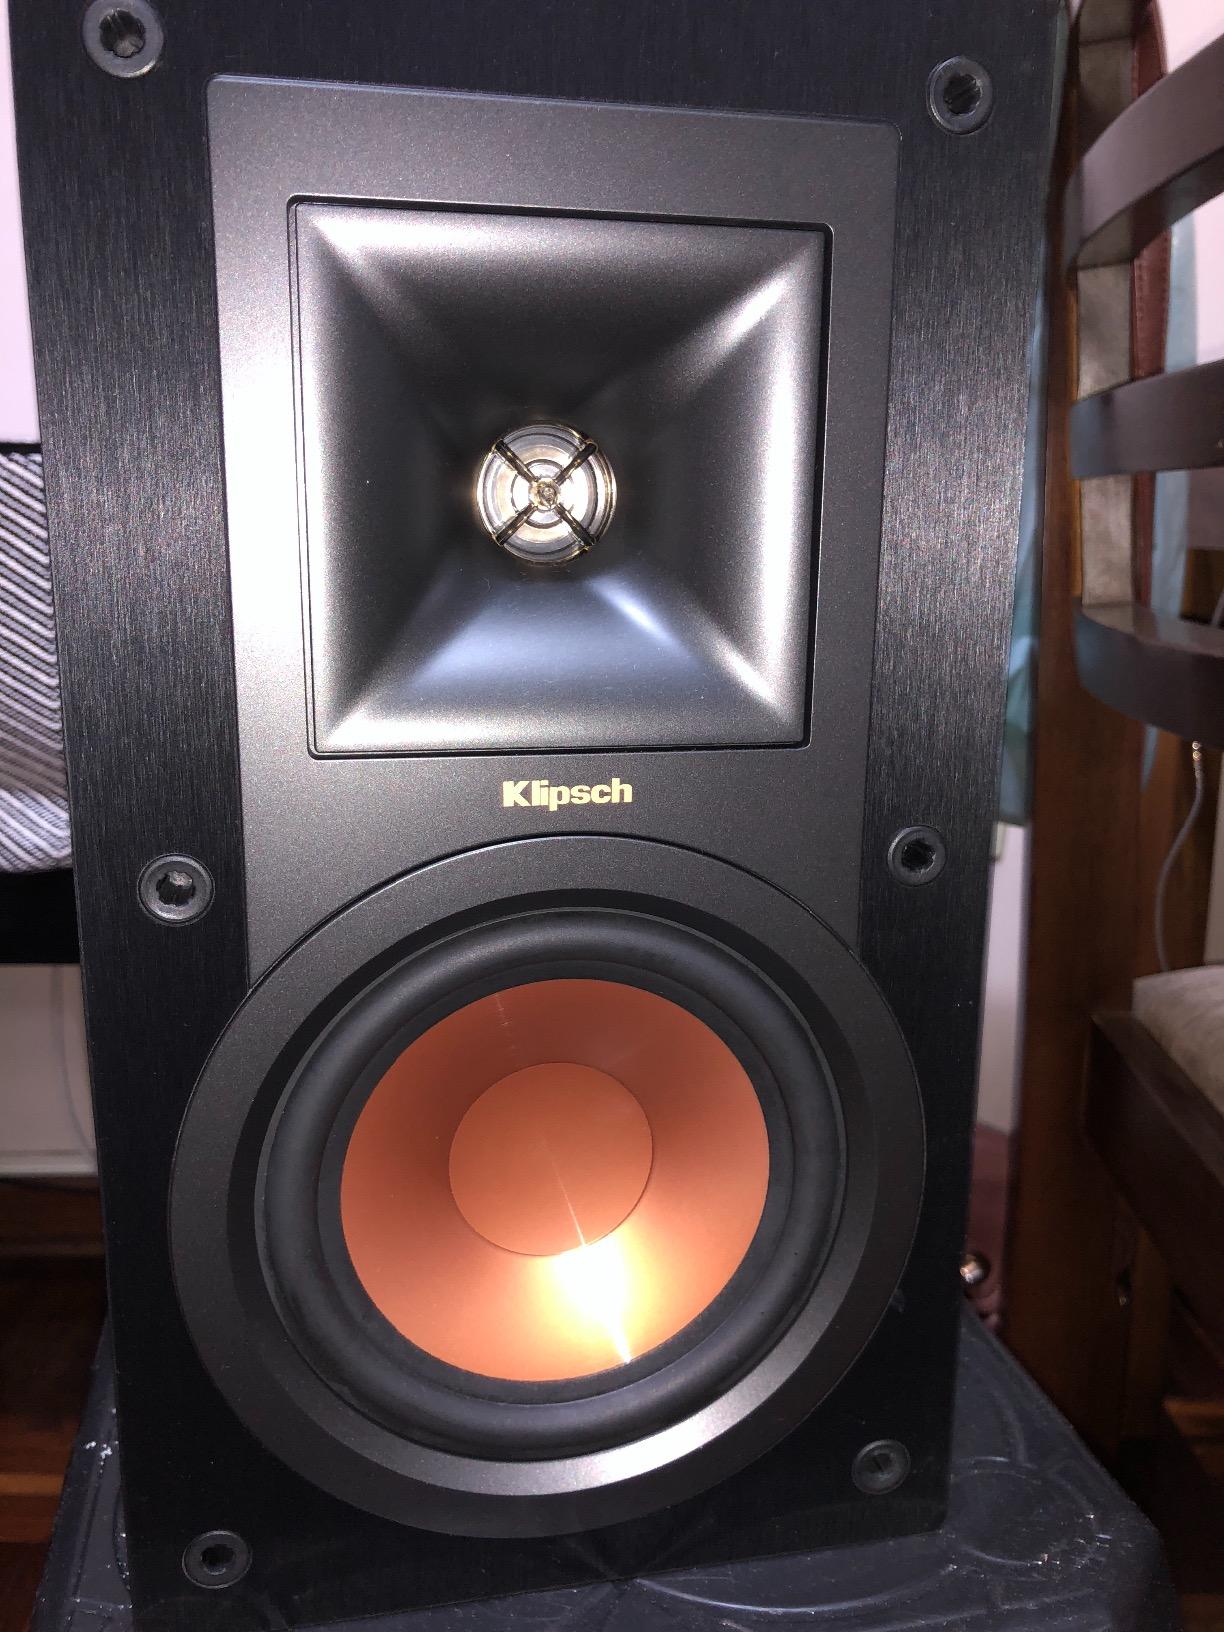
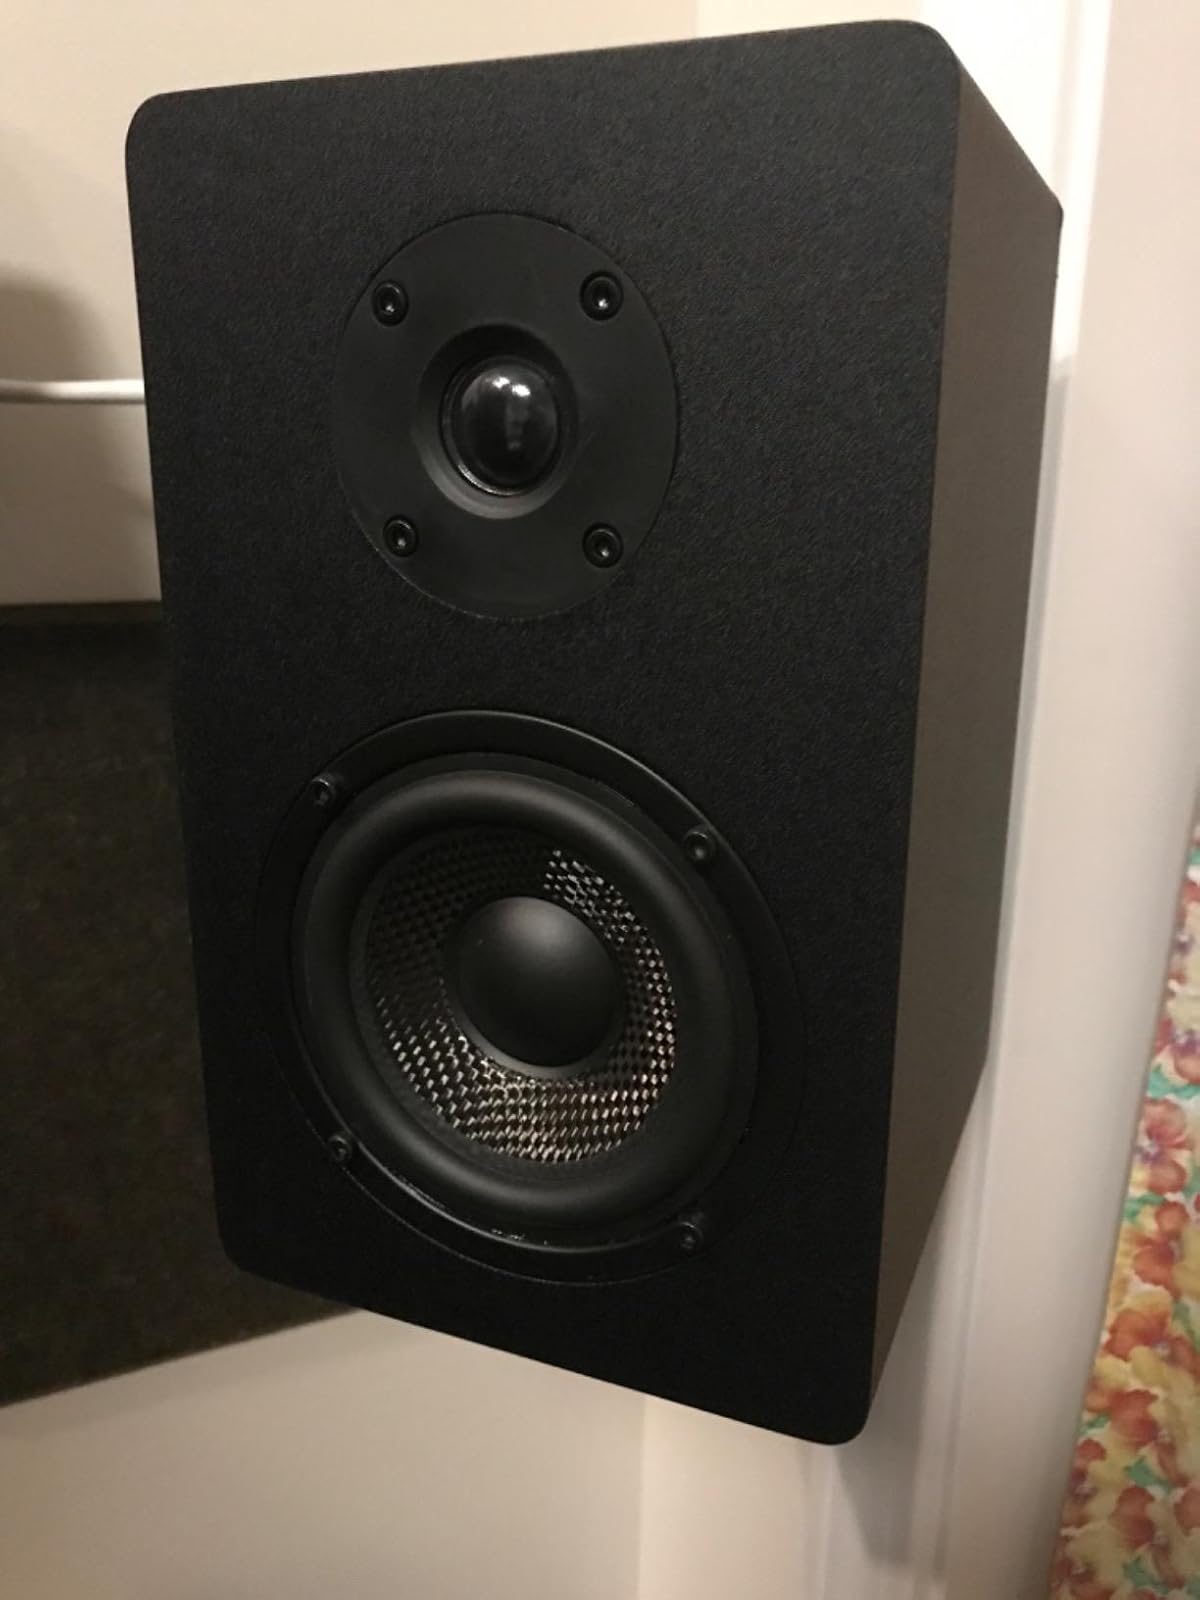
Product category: speaker
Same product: no